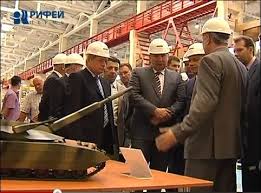
Label: T-14